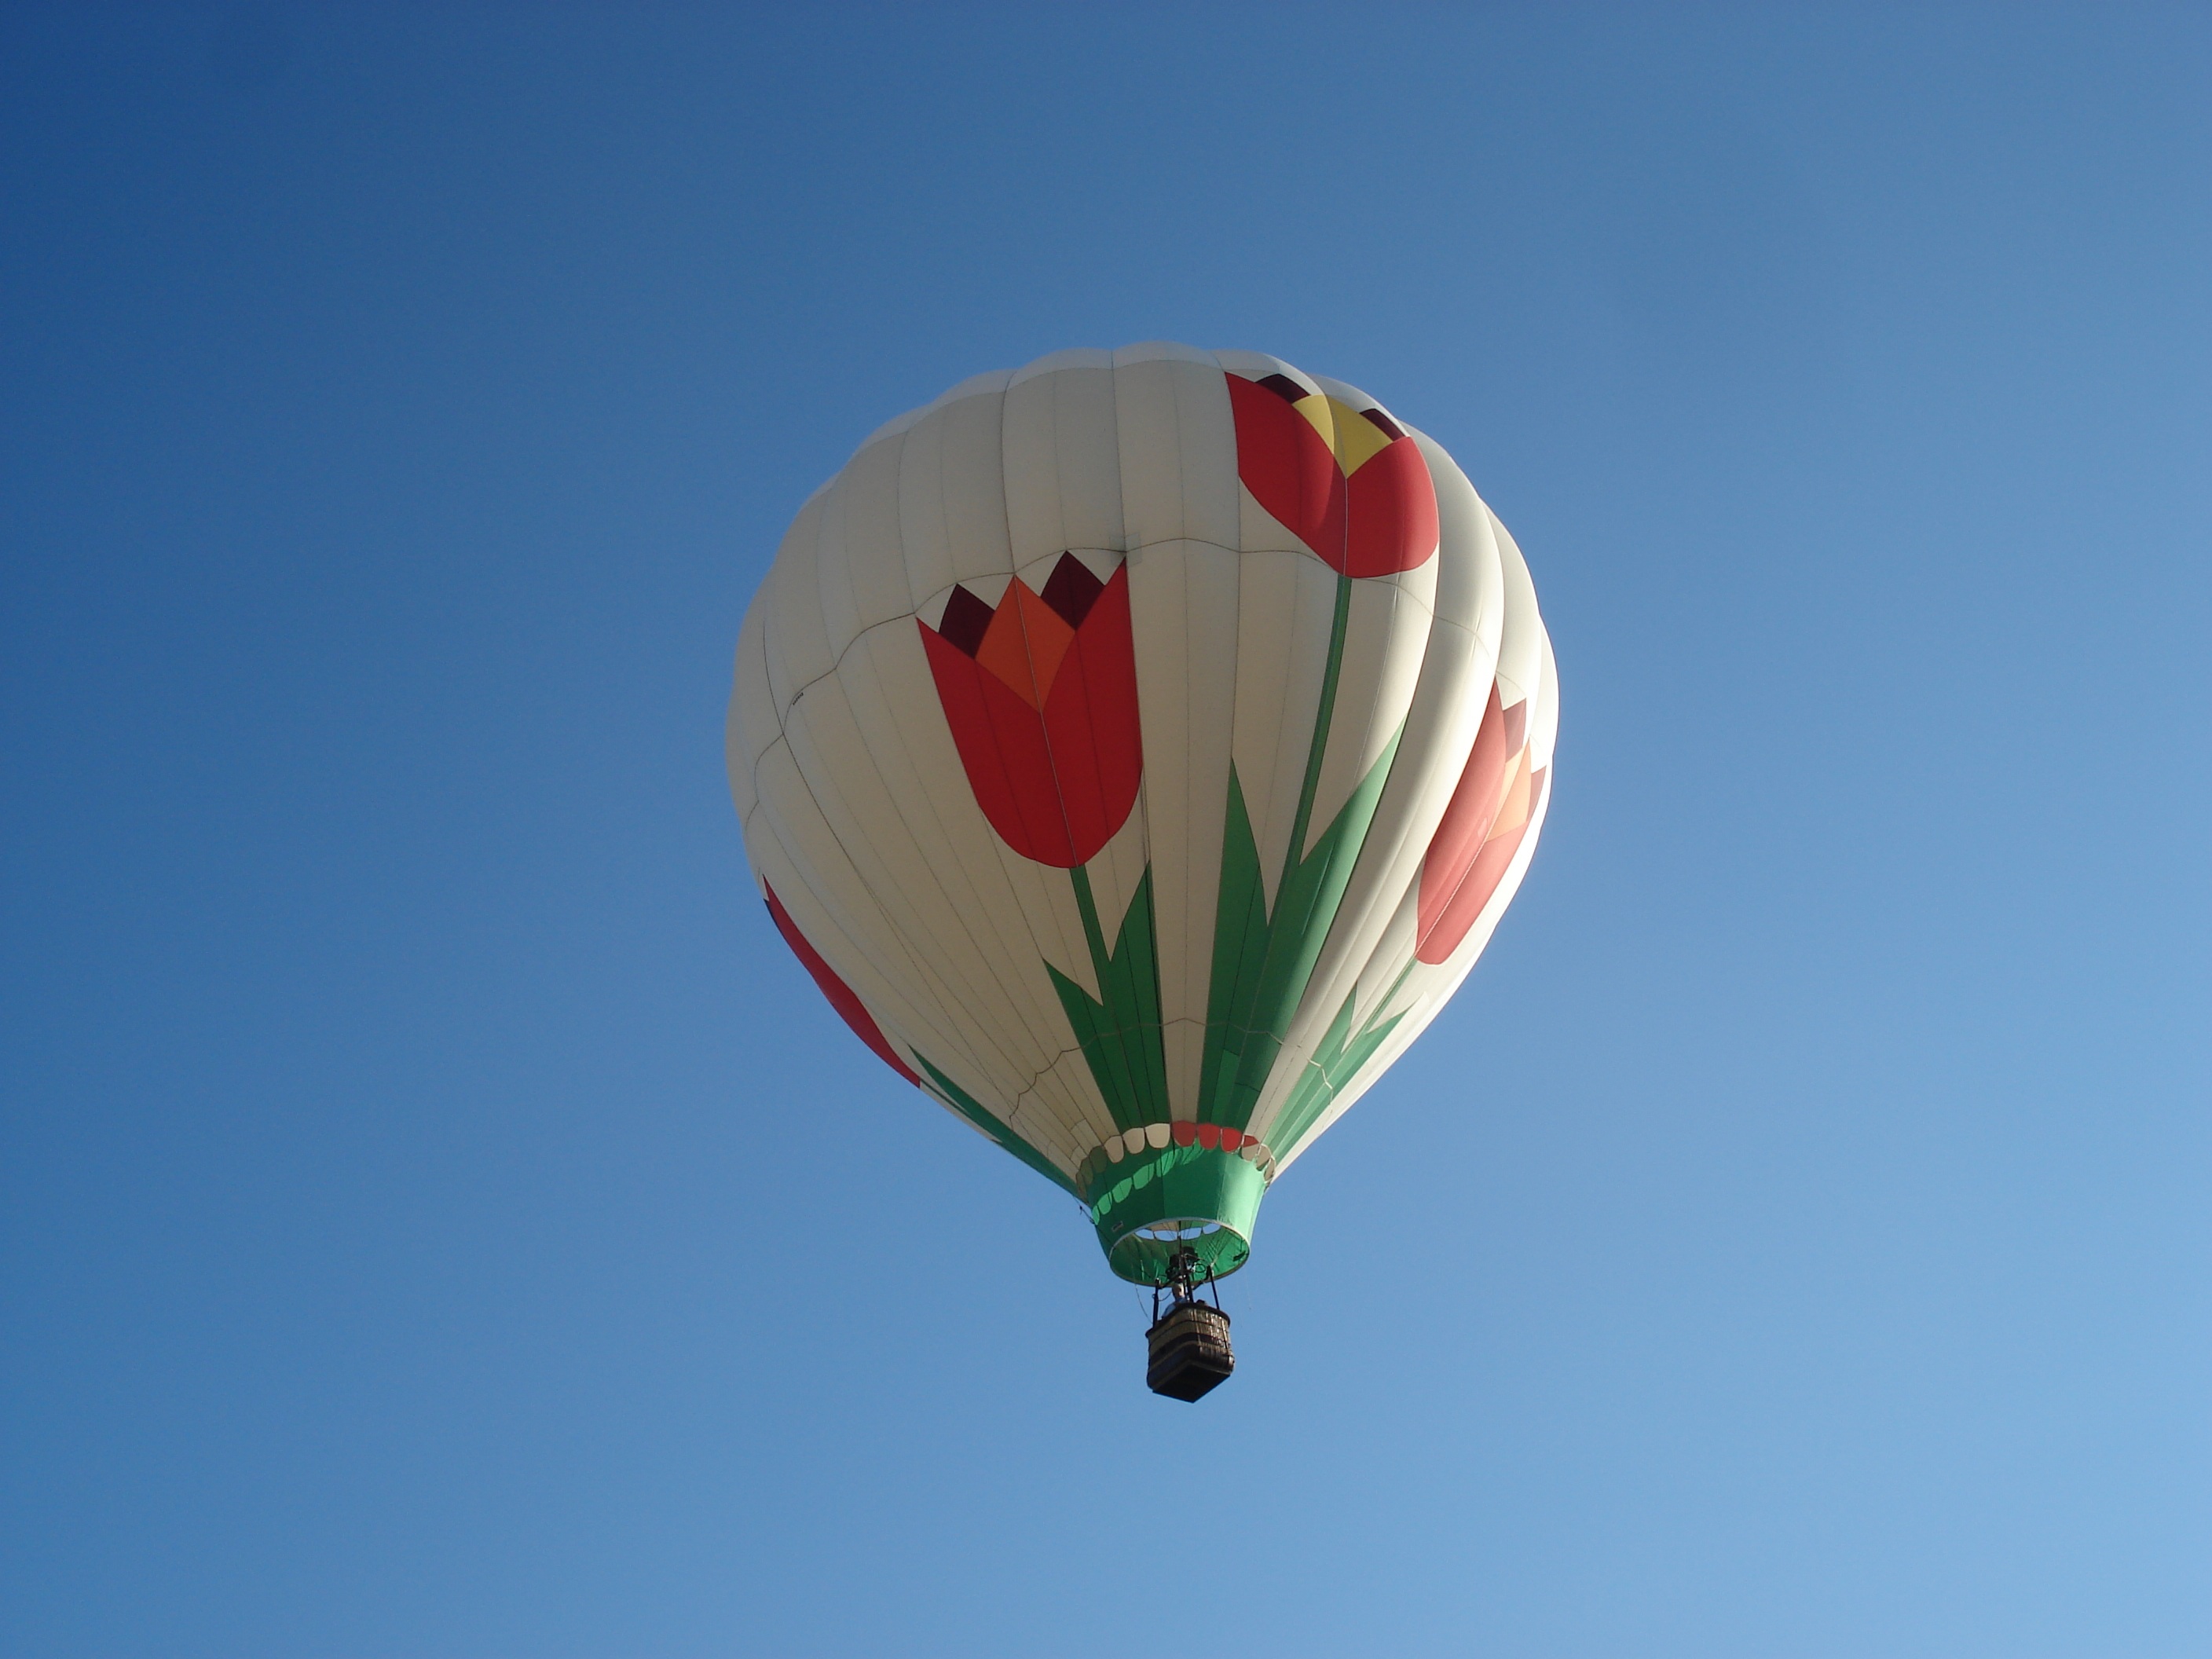
wing, sky, balloon, hot air balloon, aircraft, vehicle, toy, tulips, hot air ballooning, atmosphere of earth, executive car